Christian prayer

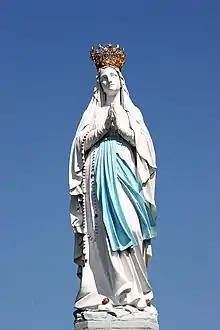
A statue of Mary with the Rosary in Lourdes, France.

A broad, three stage characterization of prayer begins with vocal prayer, then moves on to a more structured form in terms of meditation, then reaches the multiple layers of contemplation, or intercession.